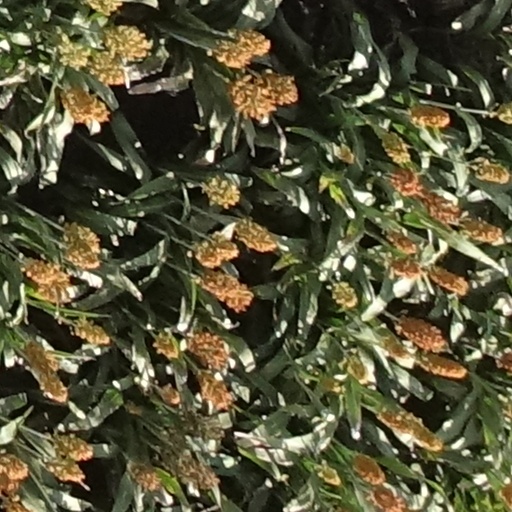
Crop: sorghum